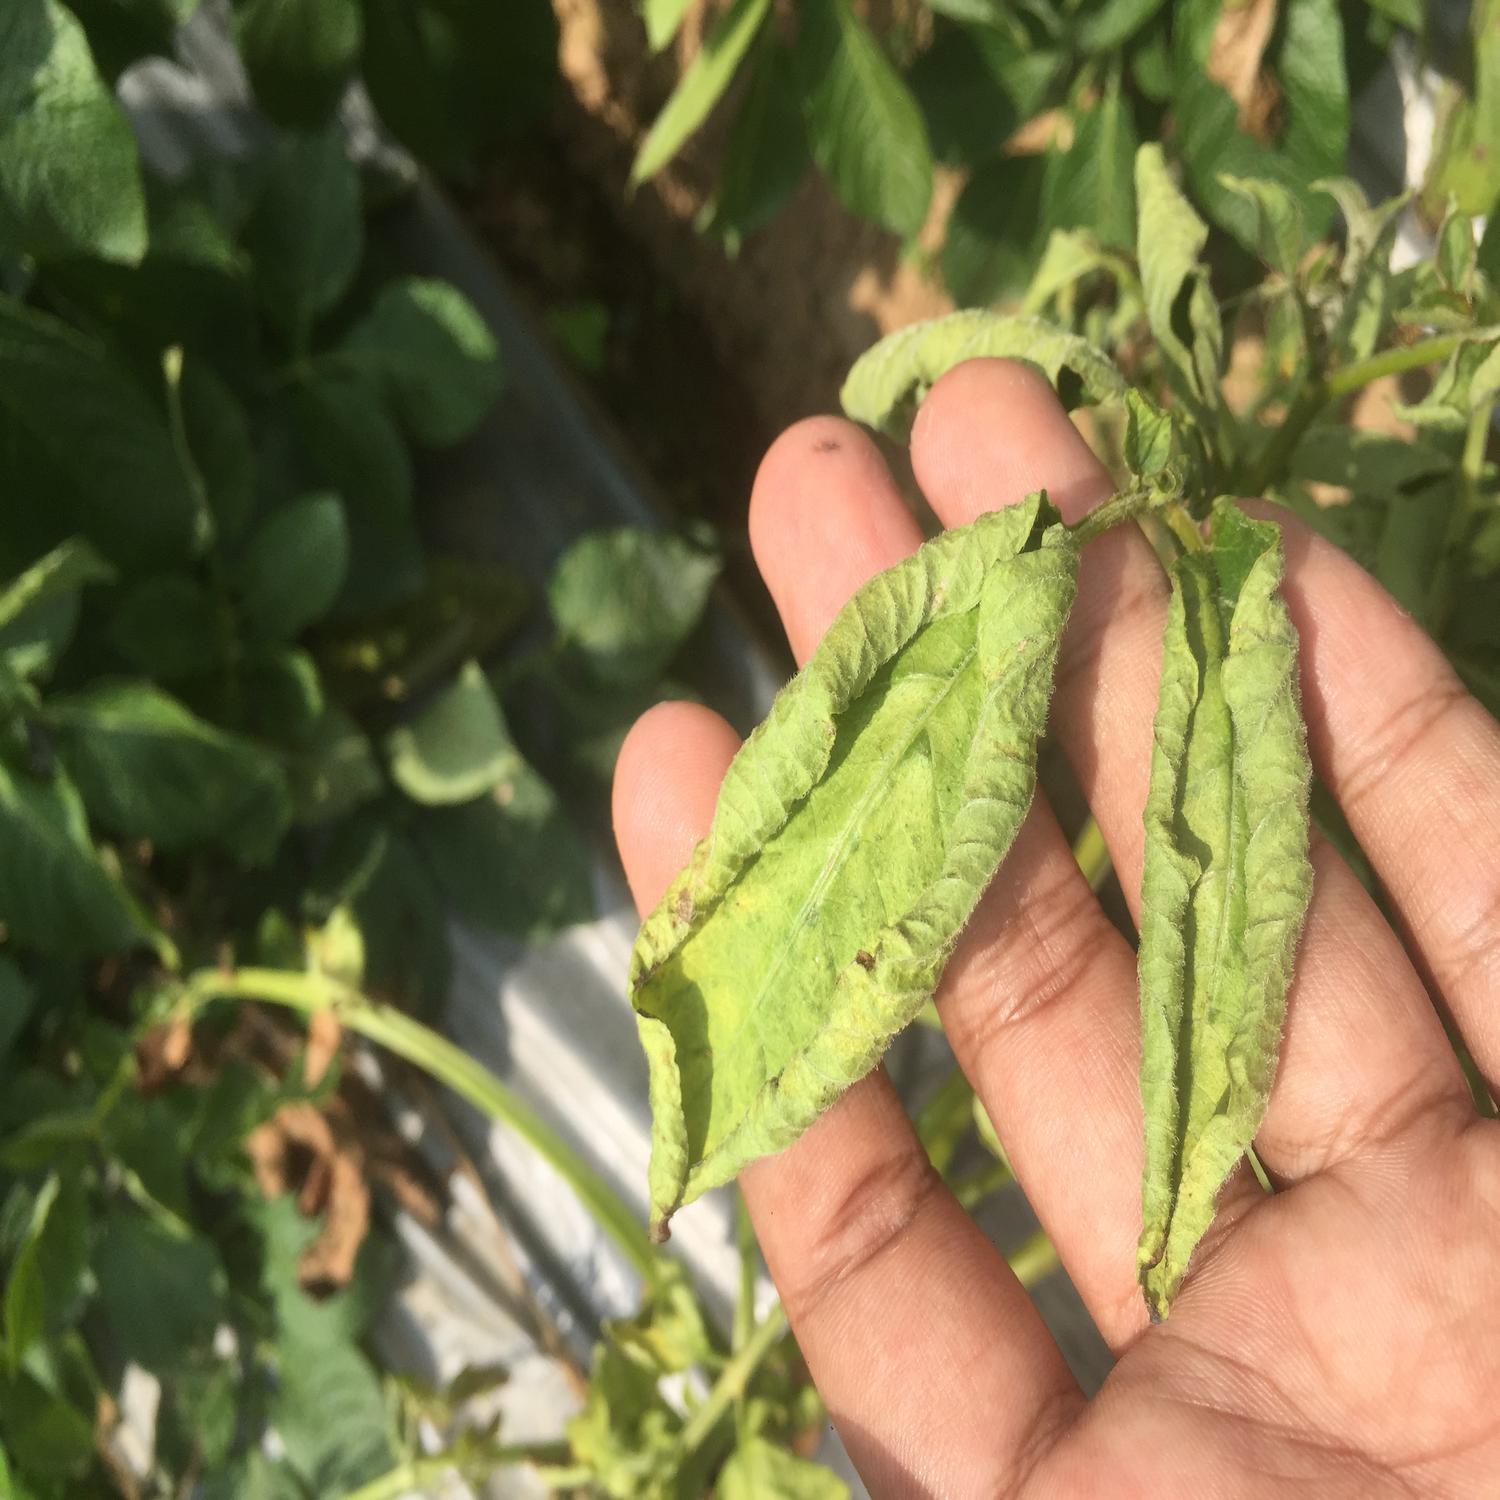
Label: Bacteria